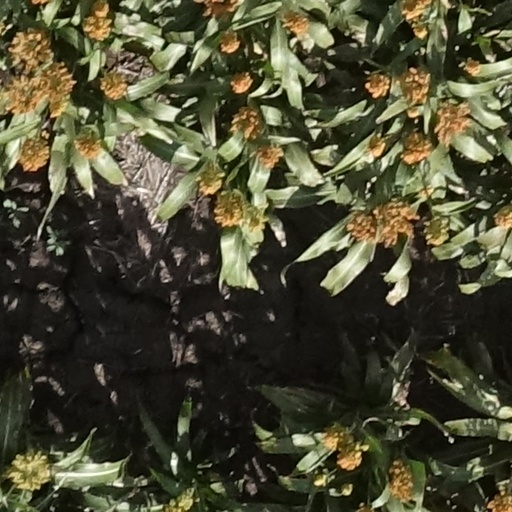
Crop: sorghum